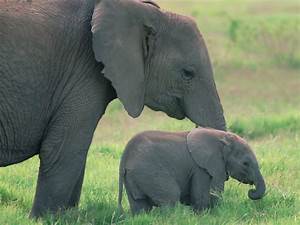
Label: elefante